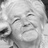
Emotion: happy